Bailey Falter

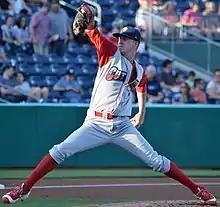
Falter with the Williamsport Crosscutters in 2016

The Philadelphia Phillies of Major League Baseball (MLB) selected Falter in the fifth round, with the 144th overall pick, of the 2015 MLB draft. At the time, Falter had committed to playing college baseball for the UC Santa Barbara Gauchos. He came to terms with the organization on a $420,000 signing bonus and was assigned to the Rookie-level GCL Phillies. Although his pitch velocity was not overpowering, Falter displayed good command in the Gulf Coast League, and he was 1–2 with a 3.45 ERA in his first season of professional baseball, striking out 25 batters in innings. The next year, the Phillies promoted Falter to the Class A Short Season Williamsport Crosscutters, where he was part of a group of young Phillies prospects that also included Adonis Medina, JoJo Romero, and Cole Irvin. Falter struggled in his first two Williamsport outings, and his performance improved as he demonstrated increased confidence on the mound. He also made a mechanical adjustment partway through the season, using his lower body to generate more velocity on his pitches. In 13 New York–Penn League games, Falter was 1–6 with a 3.17 ERA, recording 59 strikeouts in innings.